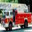
Label: truck